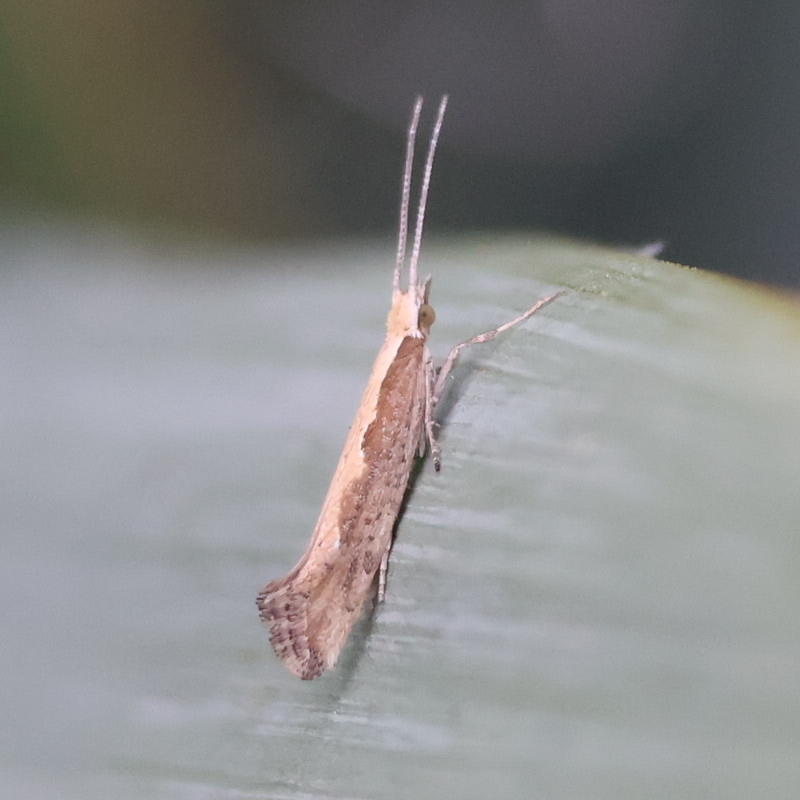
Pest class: diamondback_moth